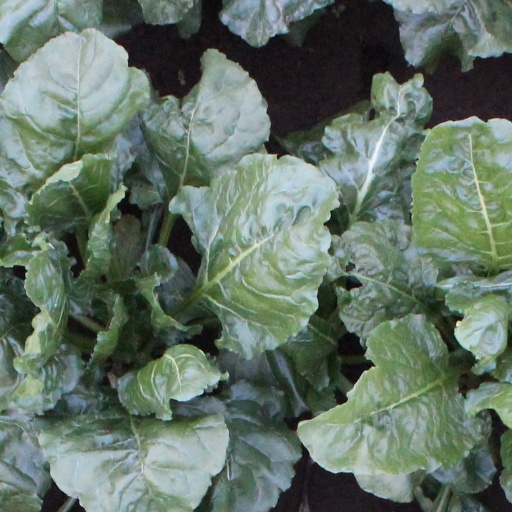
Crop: sugar beet